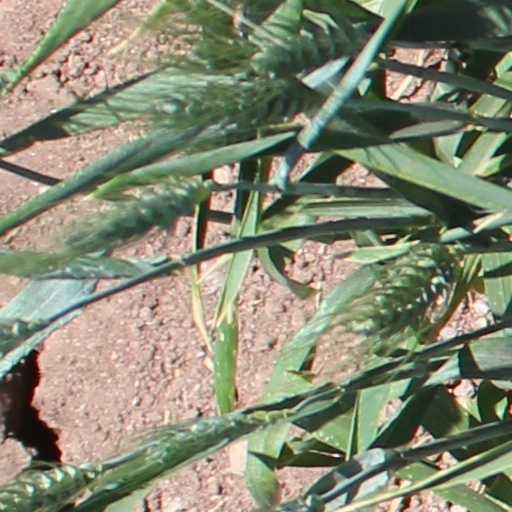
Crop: wheat